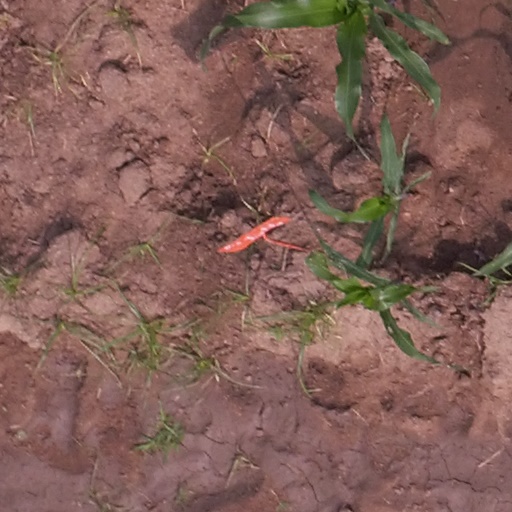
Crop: maize; corn